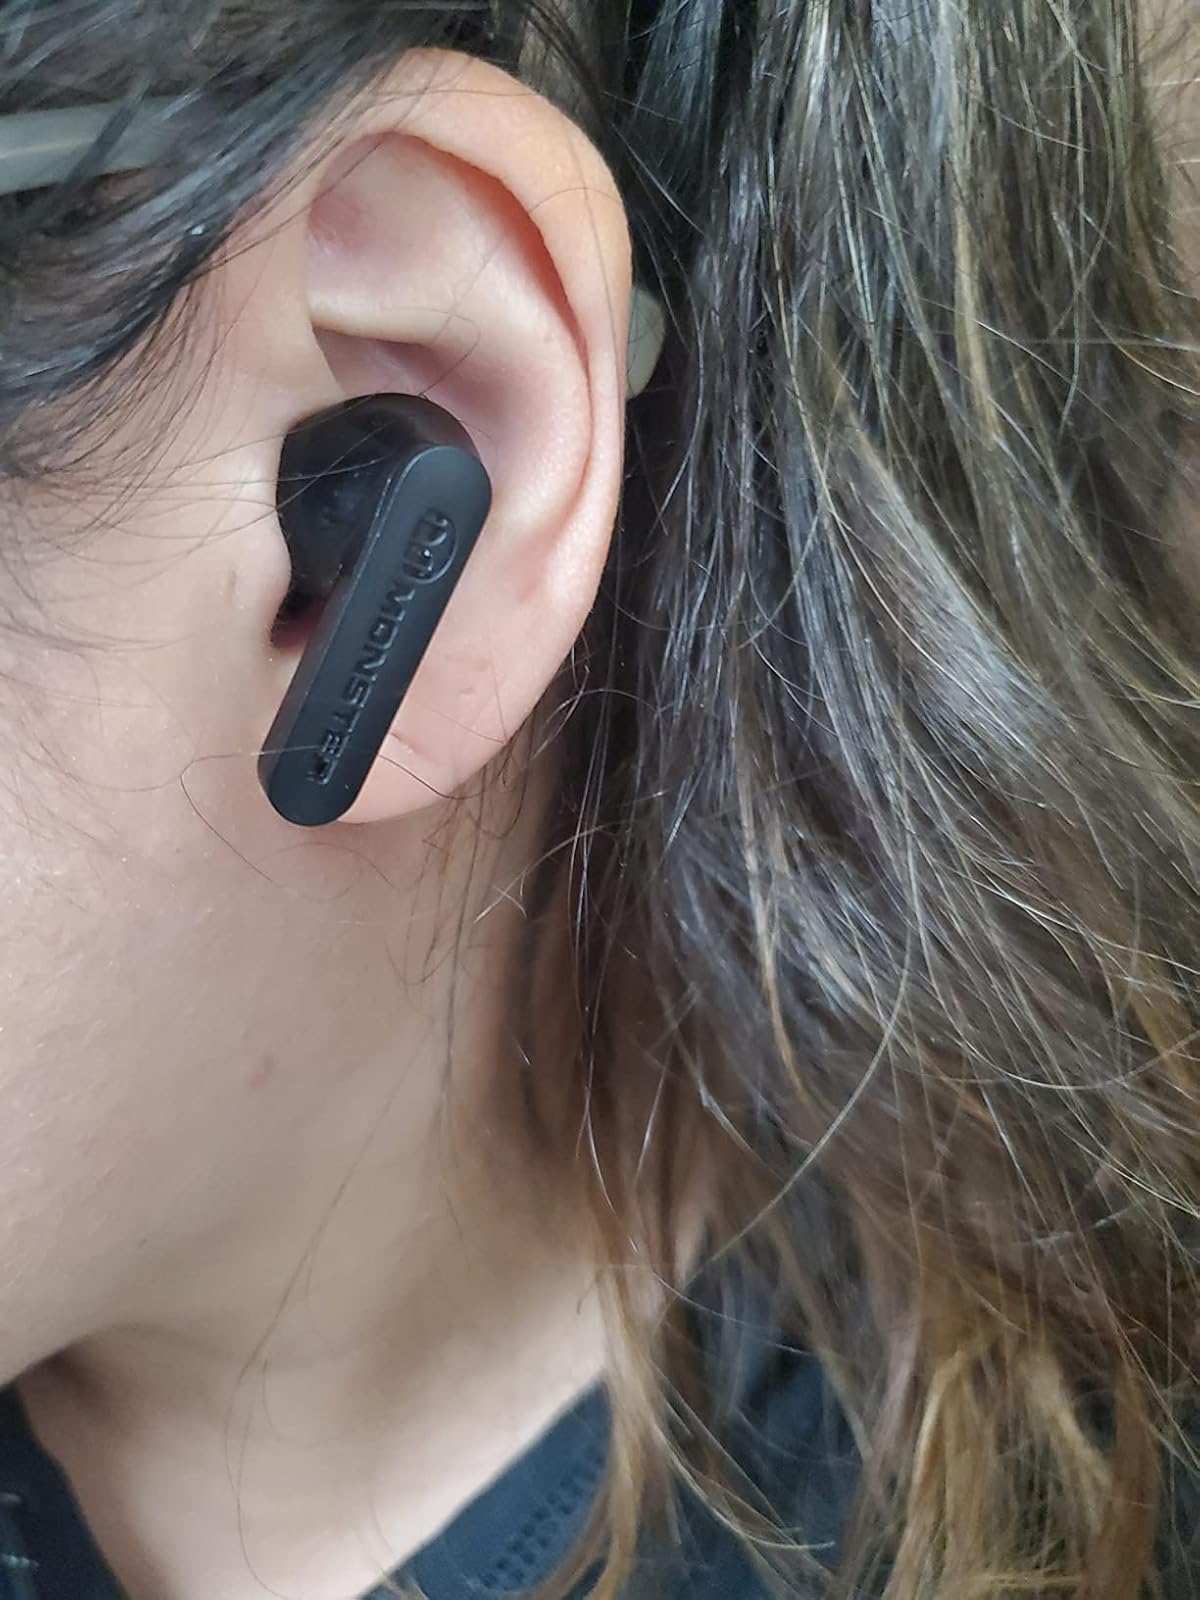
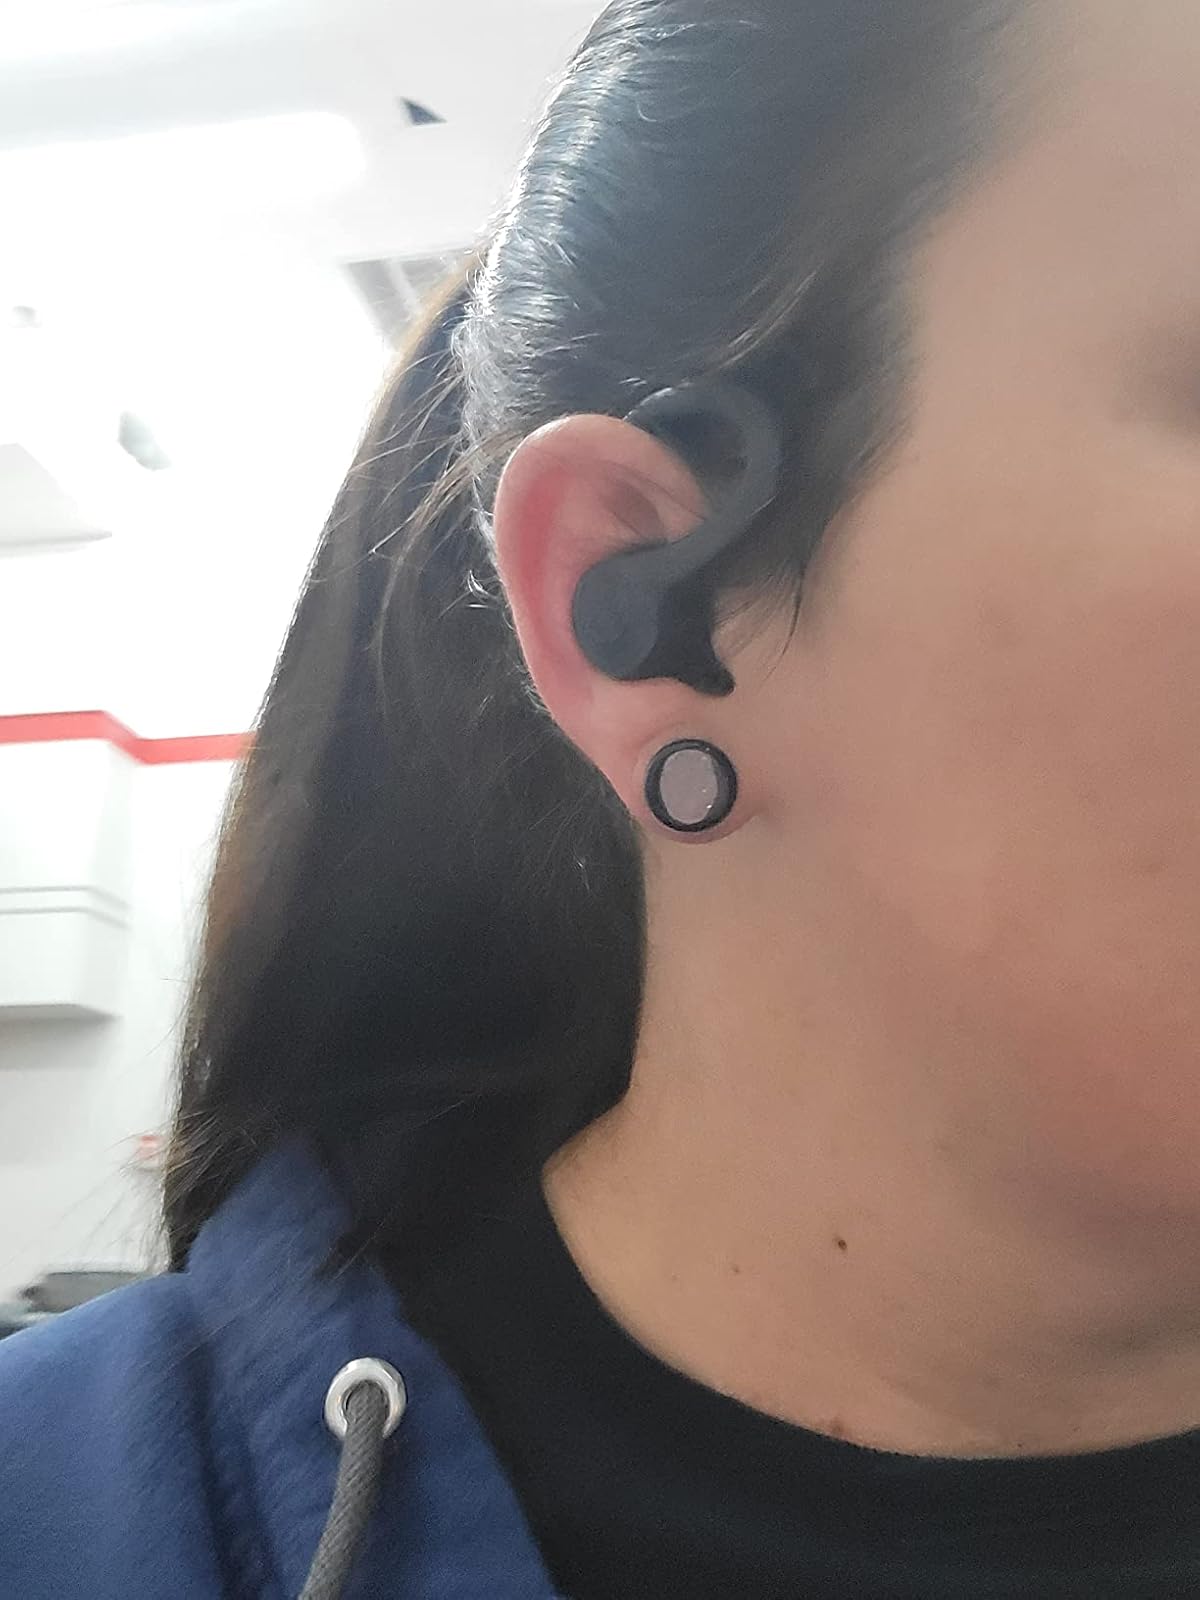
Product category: earbuds
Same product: no